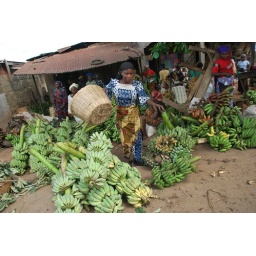
Women selling banana in bulks in a local market in Nigeria. (file name: DSC_0091)